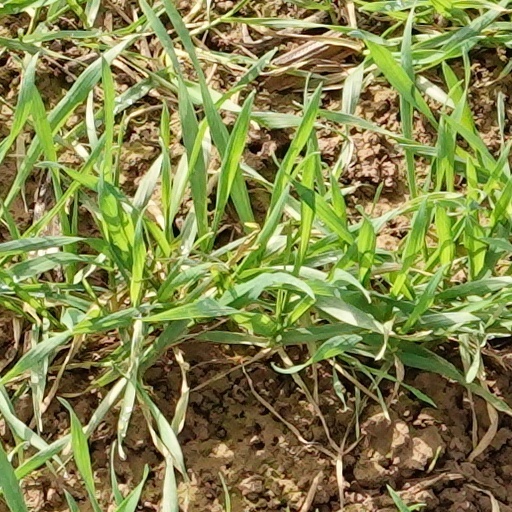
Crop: wheat